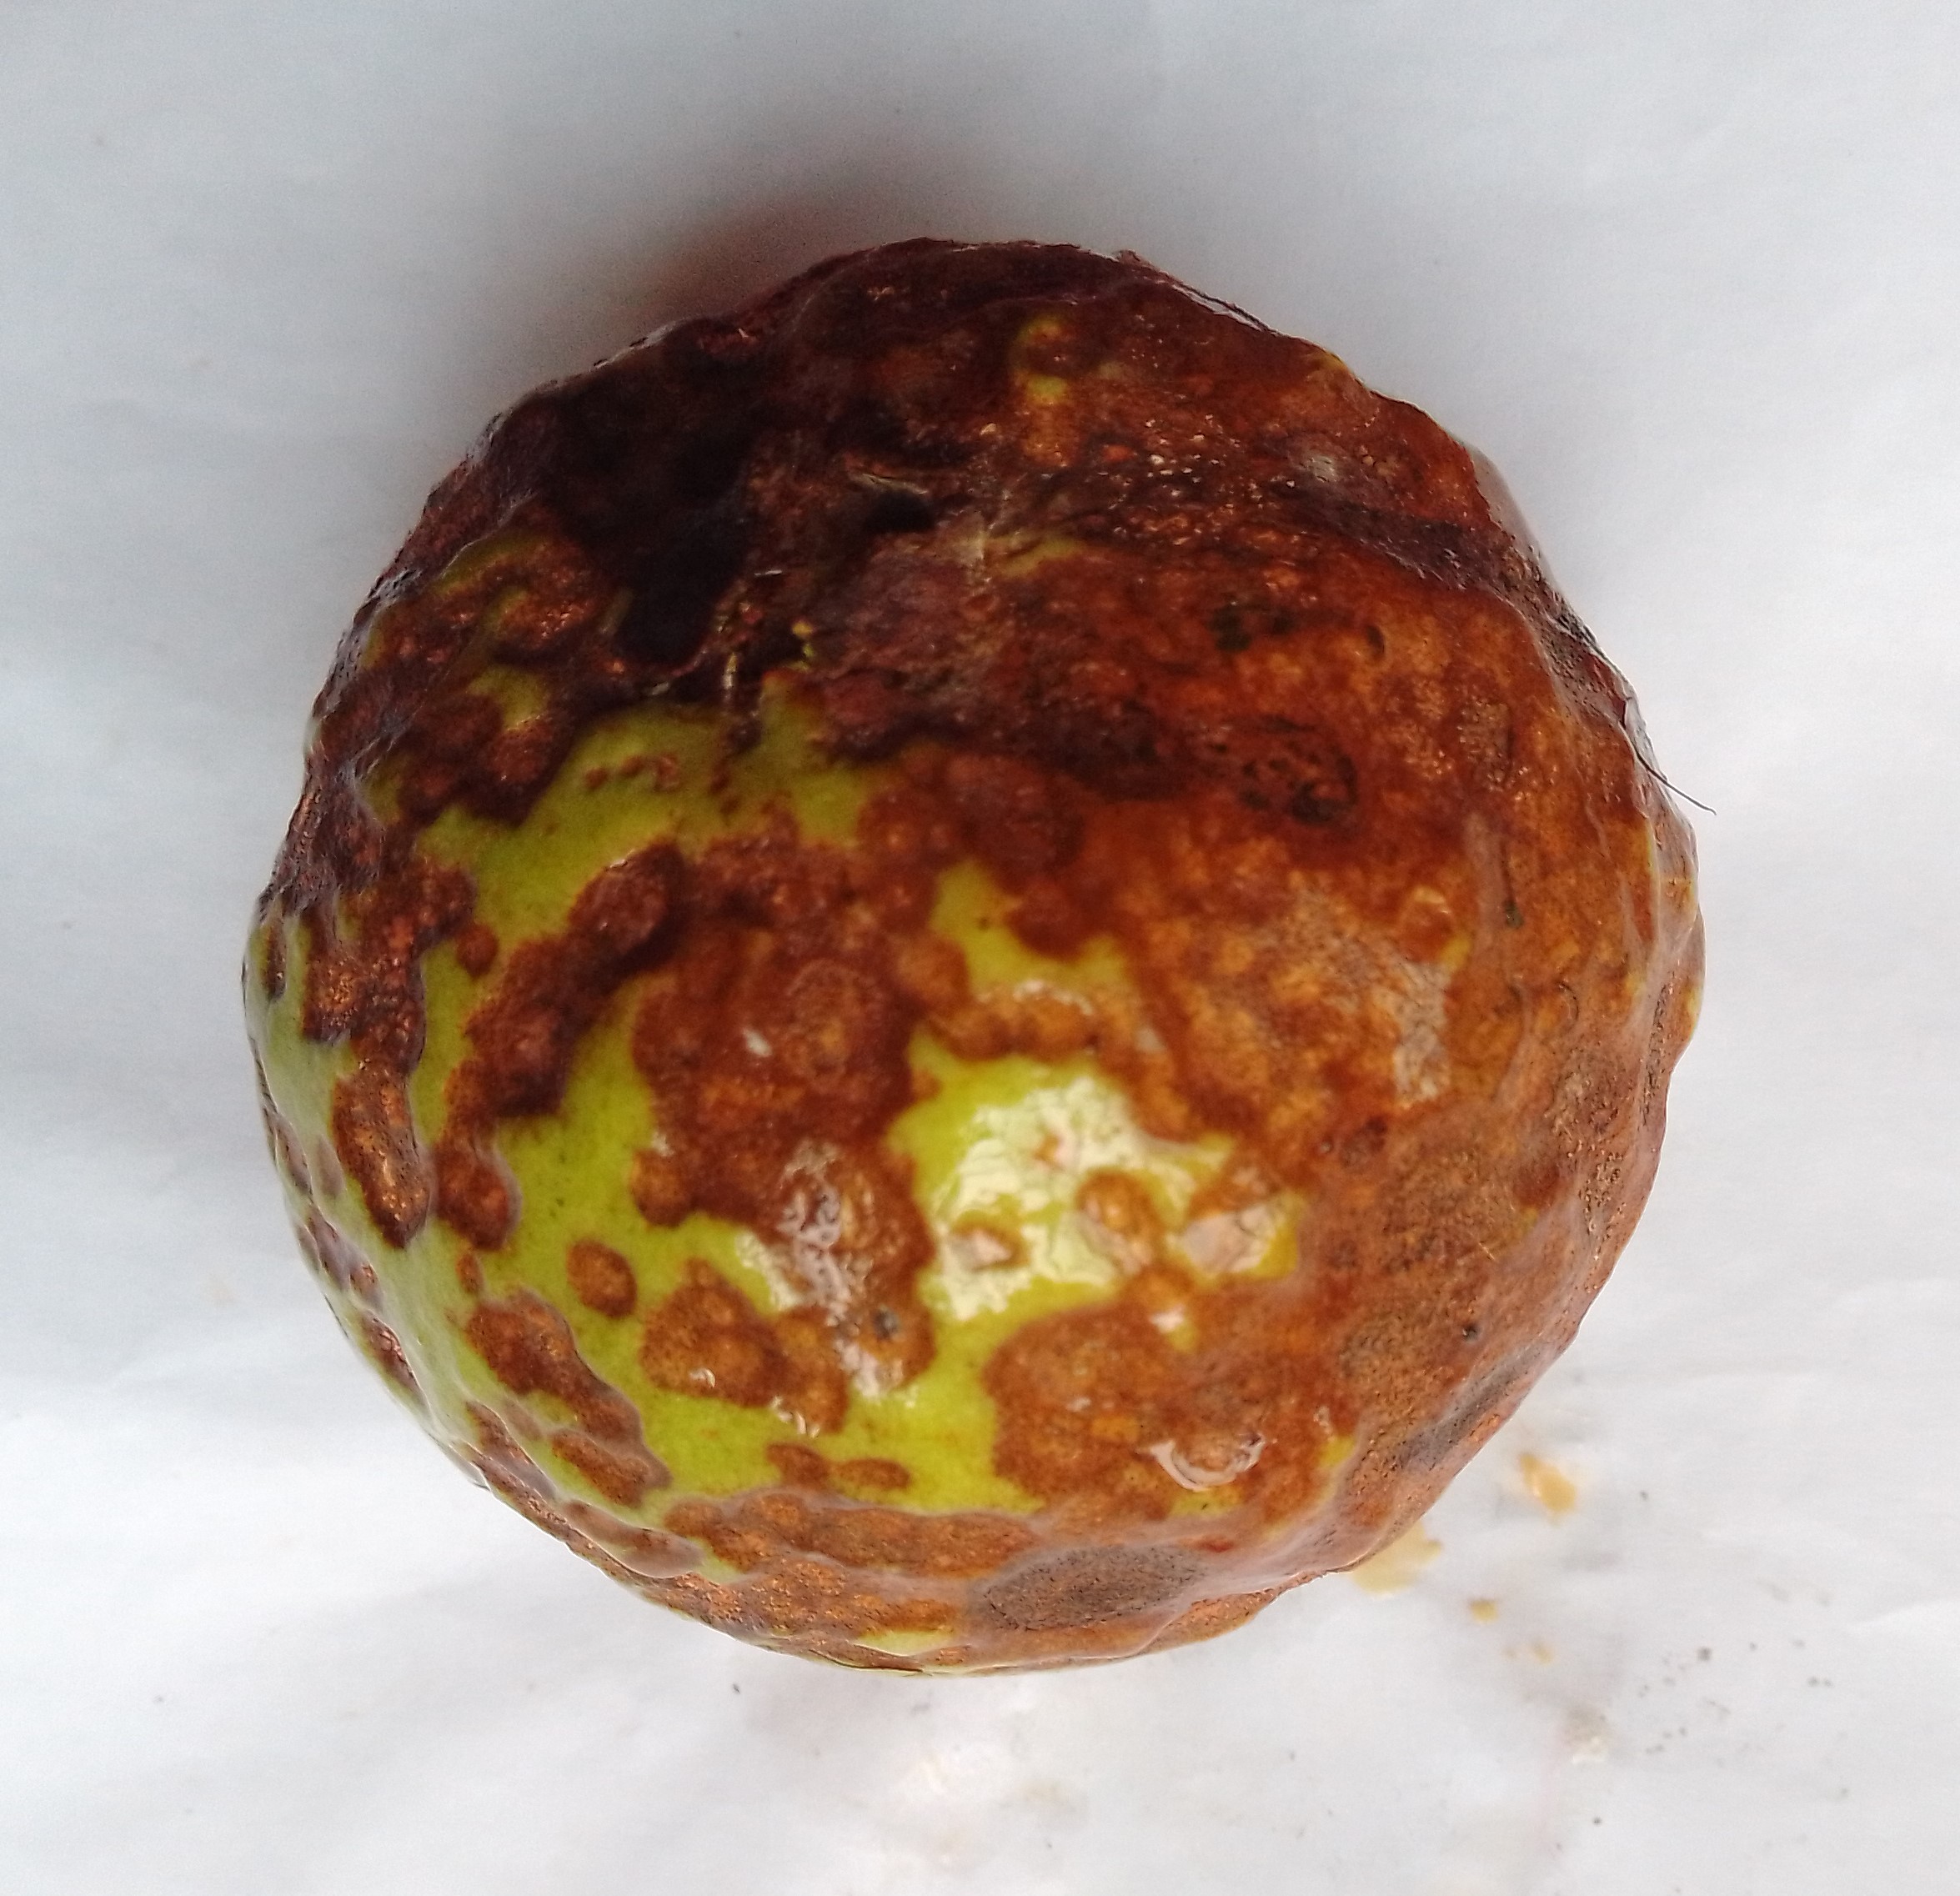
Fruit: guava
Condition: rotten